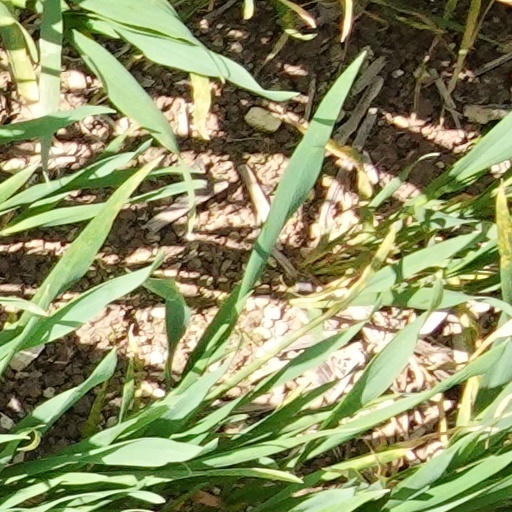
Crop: wheat